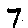
Label: 7